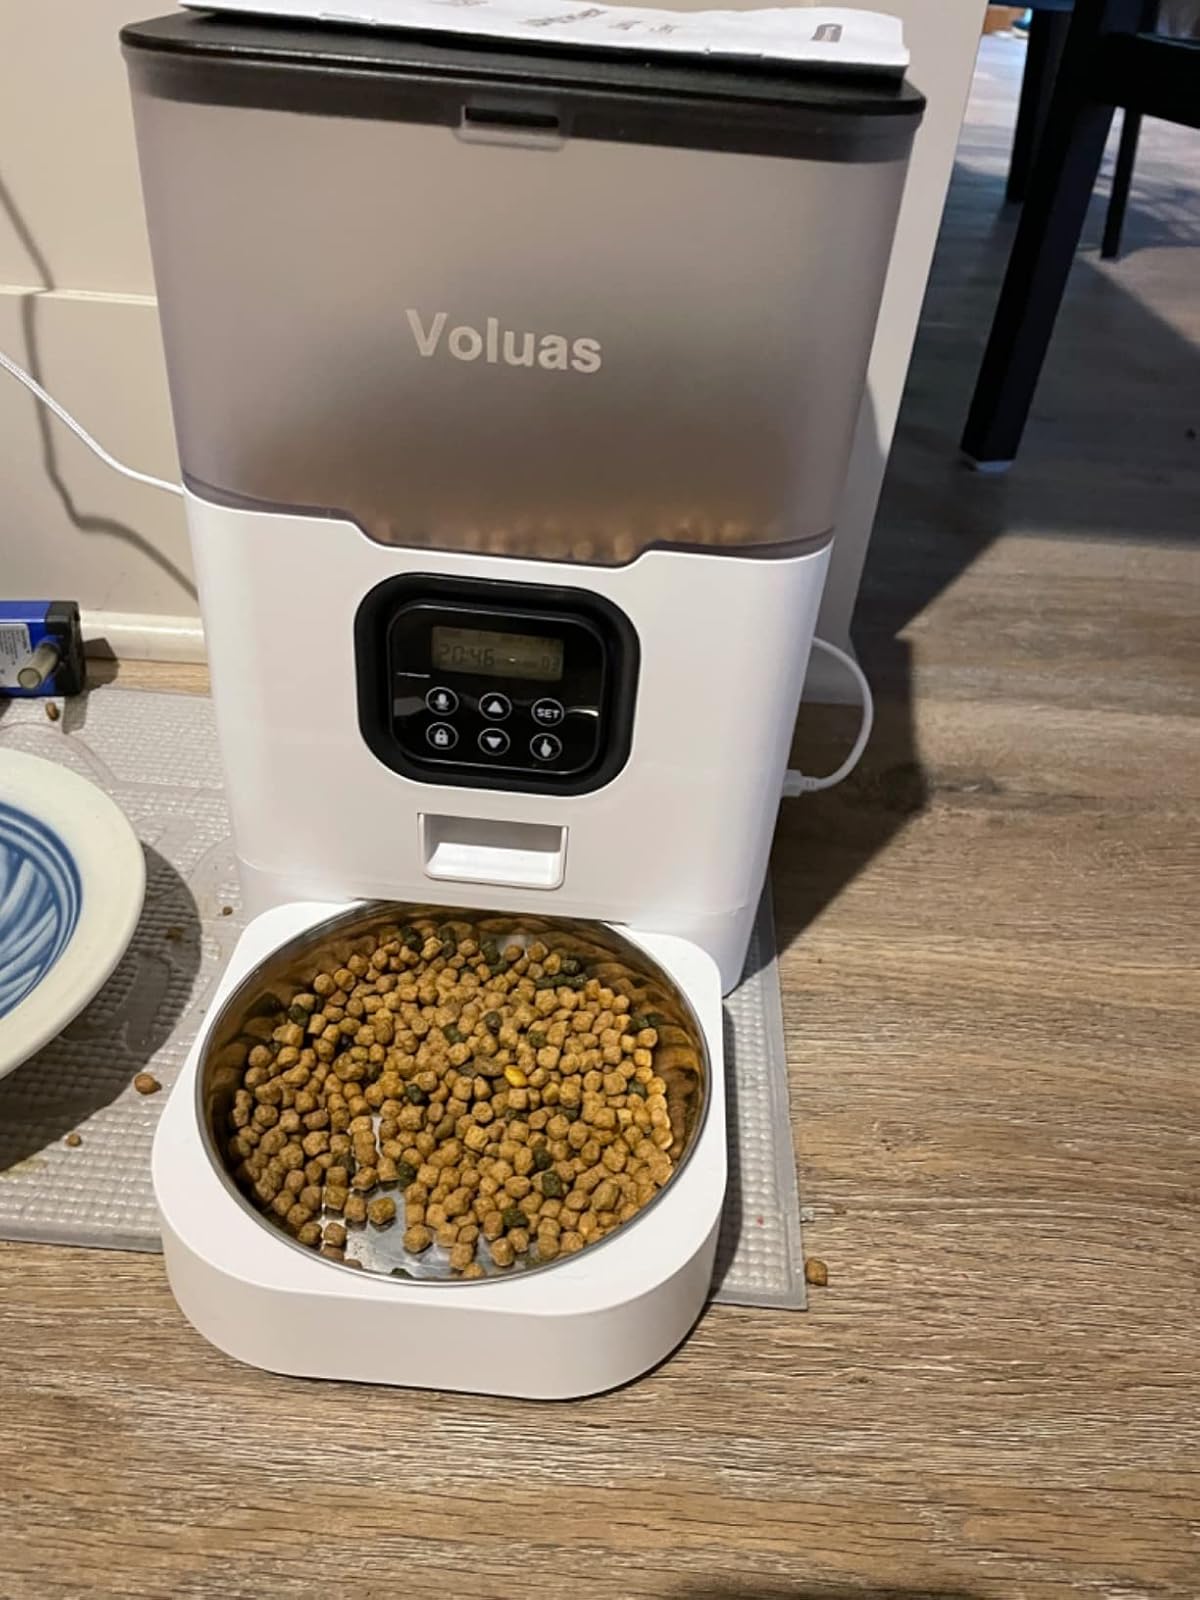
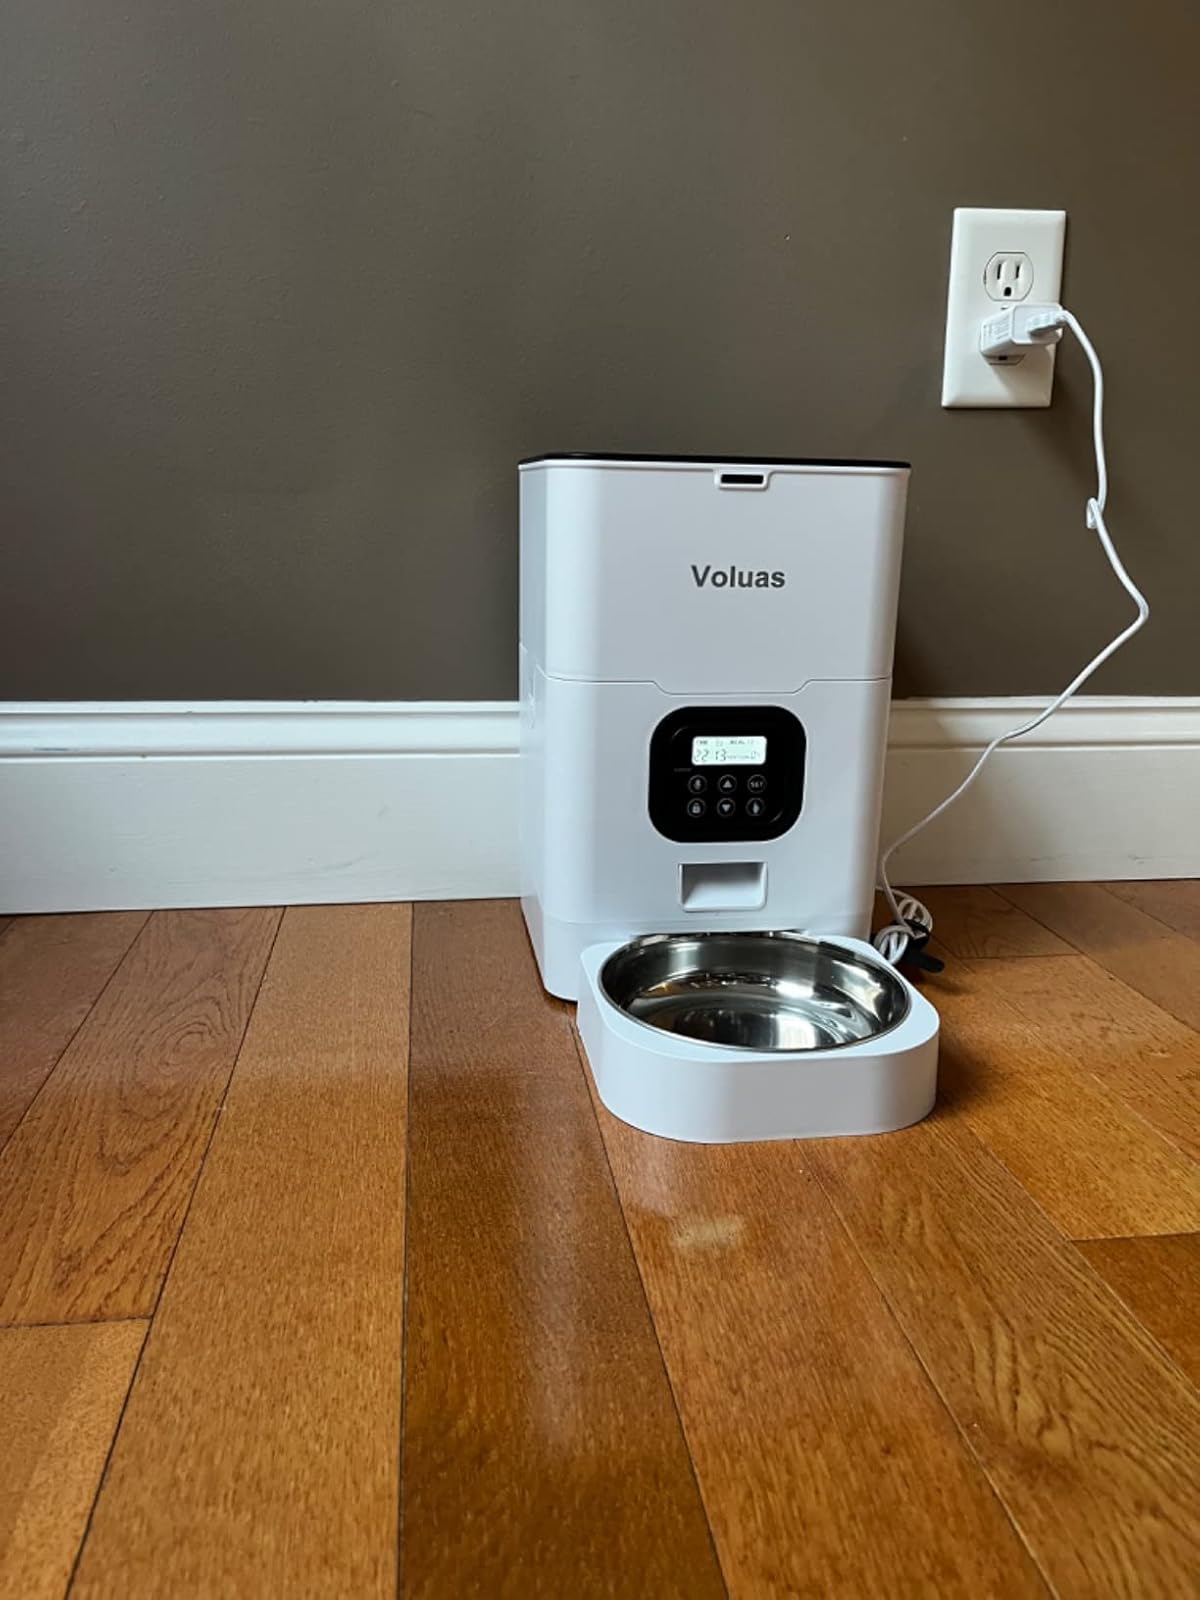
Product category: items_feeder
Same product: no